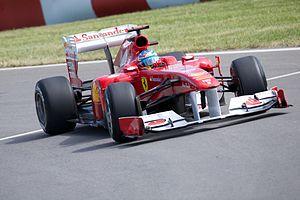
Le Grand Prix automobile du Canada 2011, disputé le 12 juin 2011 sur le circuit Gilles-Villeneuve, à Montréal, est la 846ᵉ épreuve du championnat du monde de Formule 1 courue depuis 1950, la septième manche du championnat 2011 et la quarante-et-unième édition de l'épreuve comptant pour le championnat du monde.